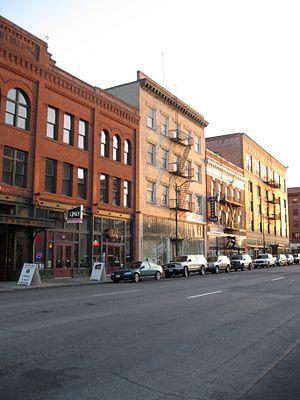
Downtown, Spokane, Etats-Unis, Etat de Washington
Washington est un État des États-Unis situé à l'extrême nord-ouest du Mainland, soit les États-Unis contigus.
Spokane est une ville de l'État de Washington, située à l'est de Seattle et au nord-est de Portland, aux États-Unis. C'est le siège du comté de Spokane. Située au bord de la rivière du même nom, la ville est installée sur le plateau du Columbia, à une altitude de 610 m, dans l'est de l'État dont elle est la seconde ville la plus peuplée. C'est aussi la quatrième ville du nord de la côte ouest. La population de l'aire urbaine est de 535 724 habitants, et si l'on inclut la région de Cœur d'Alene, séparée de Spokane par la frontière entre l'État de Washington et celui de l'Idaho, la population est portée à près de 600 000 habitants.